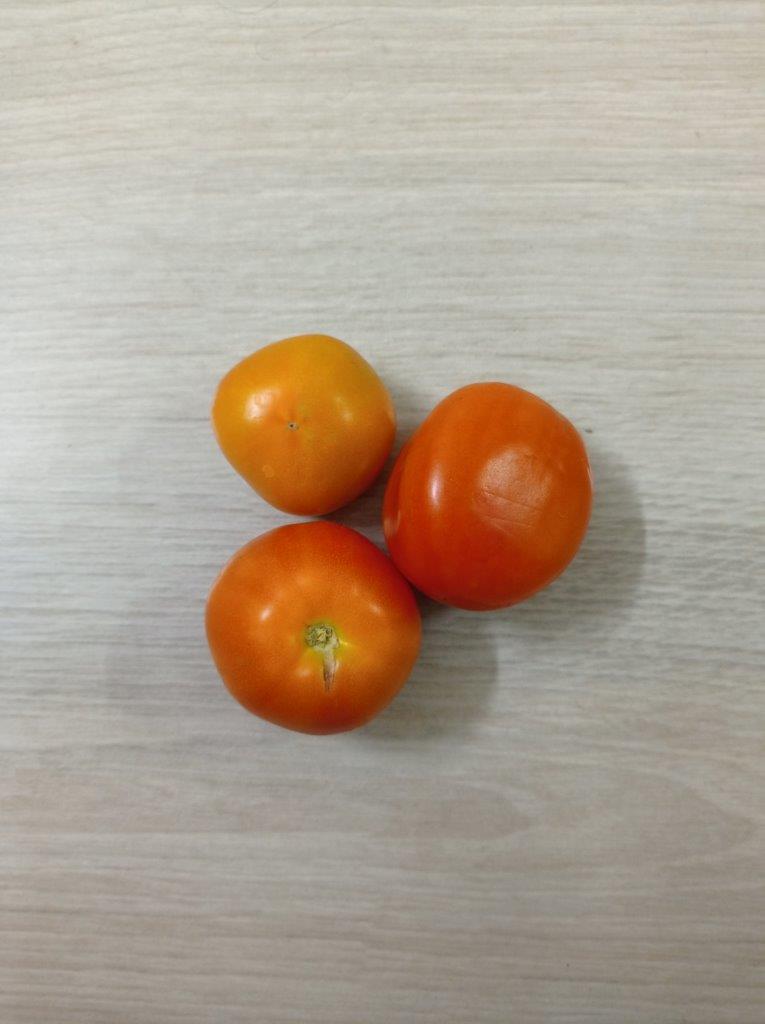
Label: Fresh